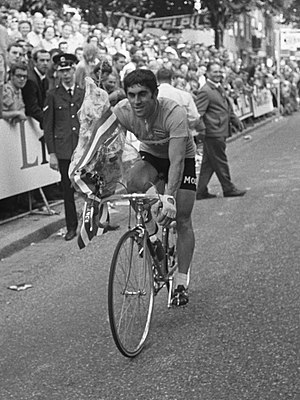
Marino Basso
Marino Basso er en tidligere italiensk professionel landevejscykelrytter, som vandt VM i landevejscykling i 1972.